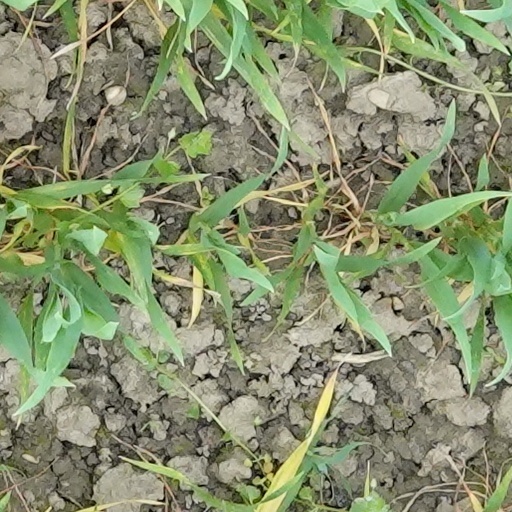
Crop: wheat